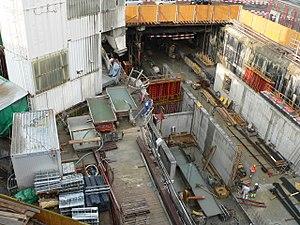
Le métro de Lausanne est l'un des systèmes de transport en commun desservant la ville suisse de Lausanne et son agglomération, dans le canton de Vaud. Exploité par les Transports publics de la région lausannoise, il comporte deux lignes aux caractéristiques et aux histoires très différentes, totalisant près de 14 km. En 2018, le métro transporte 45,356 millions de voyageurs.